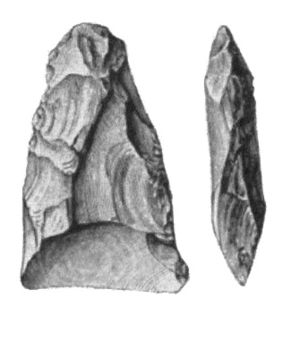
Skiveøkse
Illustration af skiveøkse i Nordisk familjebok.
En skiveøkse er en type flintøkse. Typen består af et stykke flint, hvis skarpe kant udgør æggen. Den kendes fra ældre stenalder i hele Skandinavien, og særligt fra Ertebøllekulturen. Den er fremstillet ved at kraftigt afslag, der skaber en æg. Slidssporsanalyser har vist at typen primært har været brugt til at behandle skind, og ikke til træarbejde. Økserne findes i lidt forskellige typer, og der er også fundet ganske små.